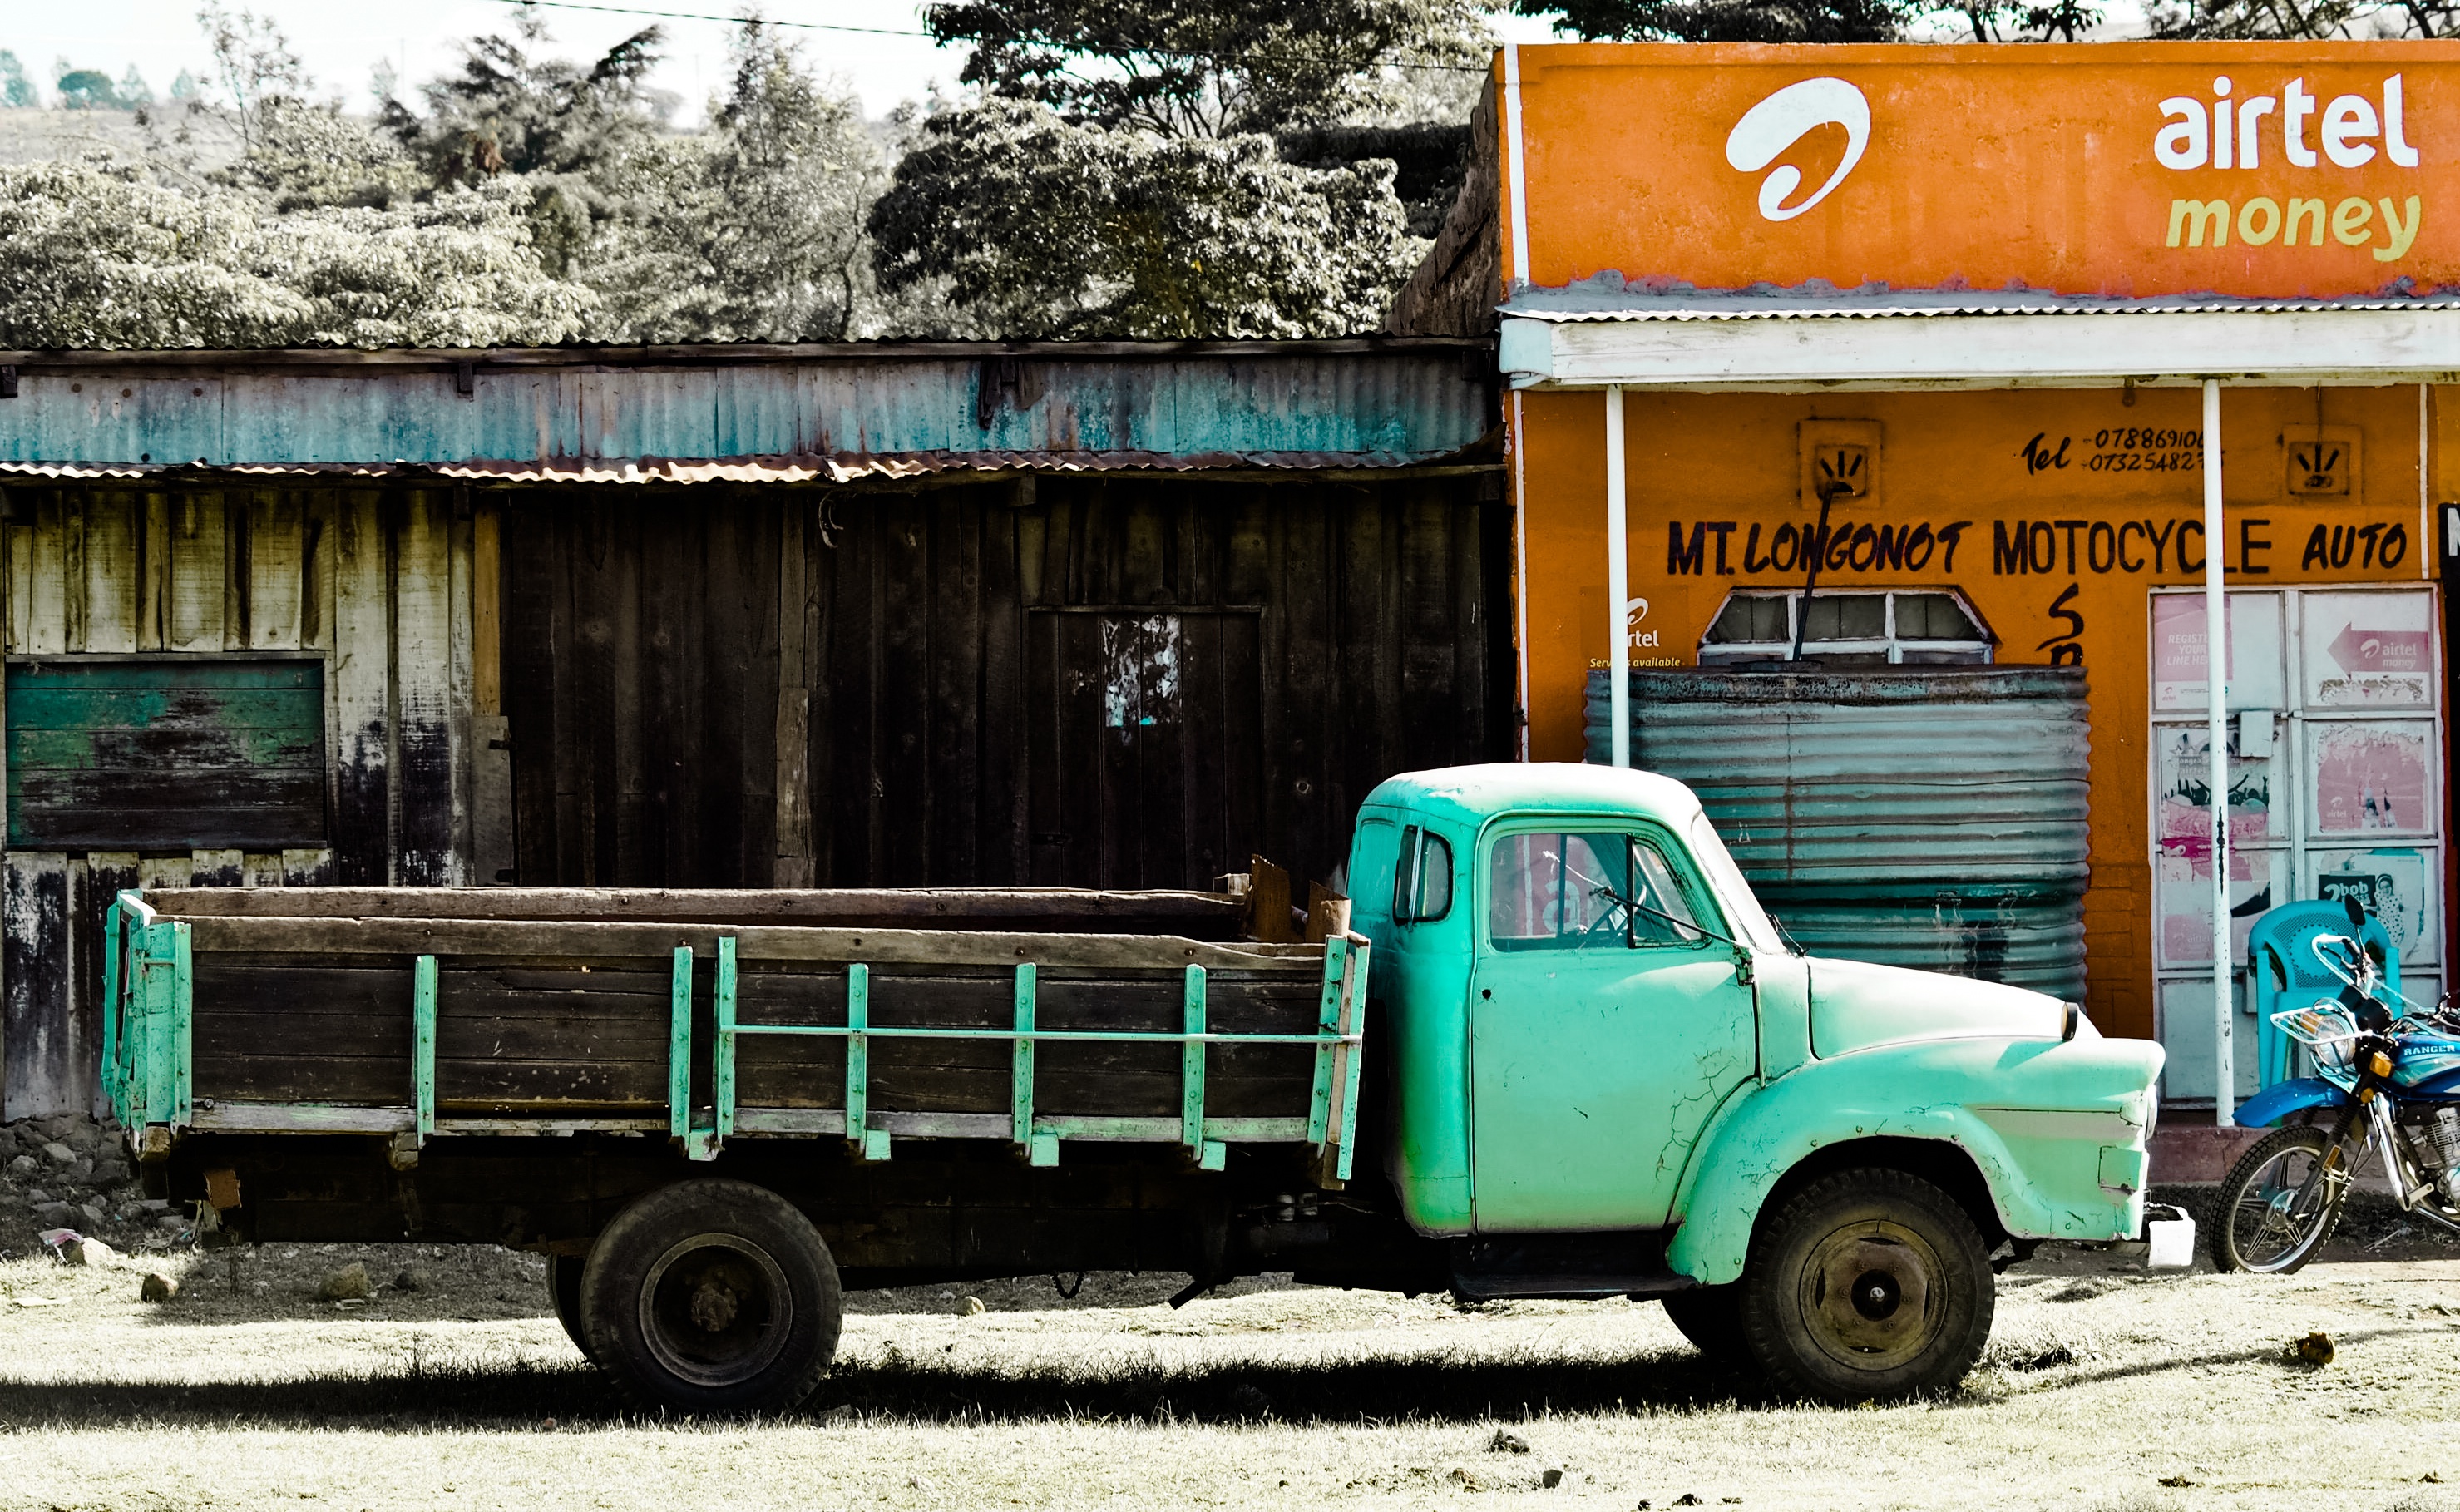
transport, truck, vehicle, land vehicle